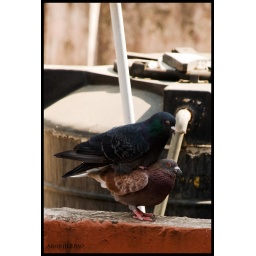
Ok, I can understand natural instincts, but generally sitting on each other is not common in the animal kingdom